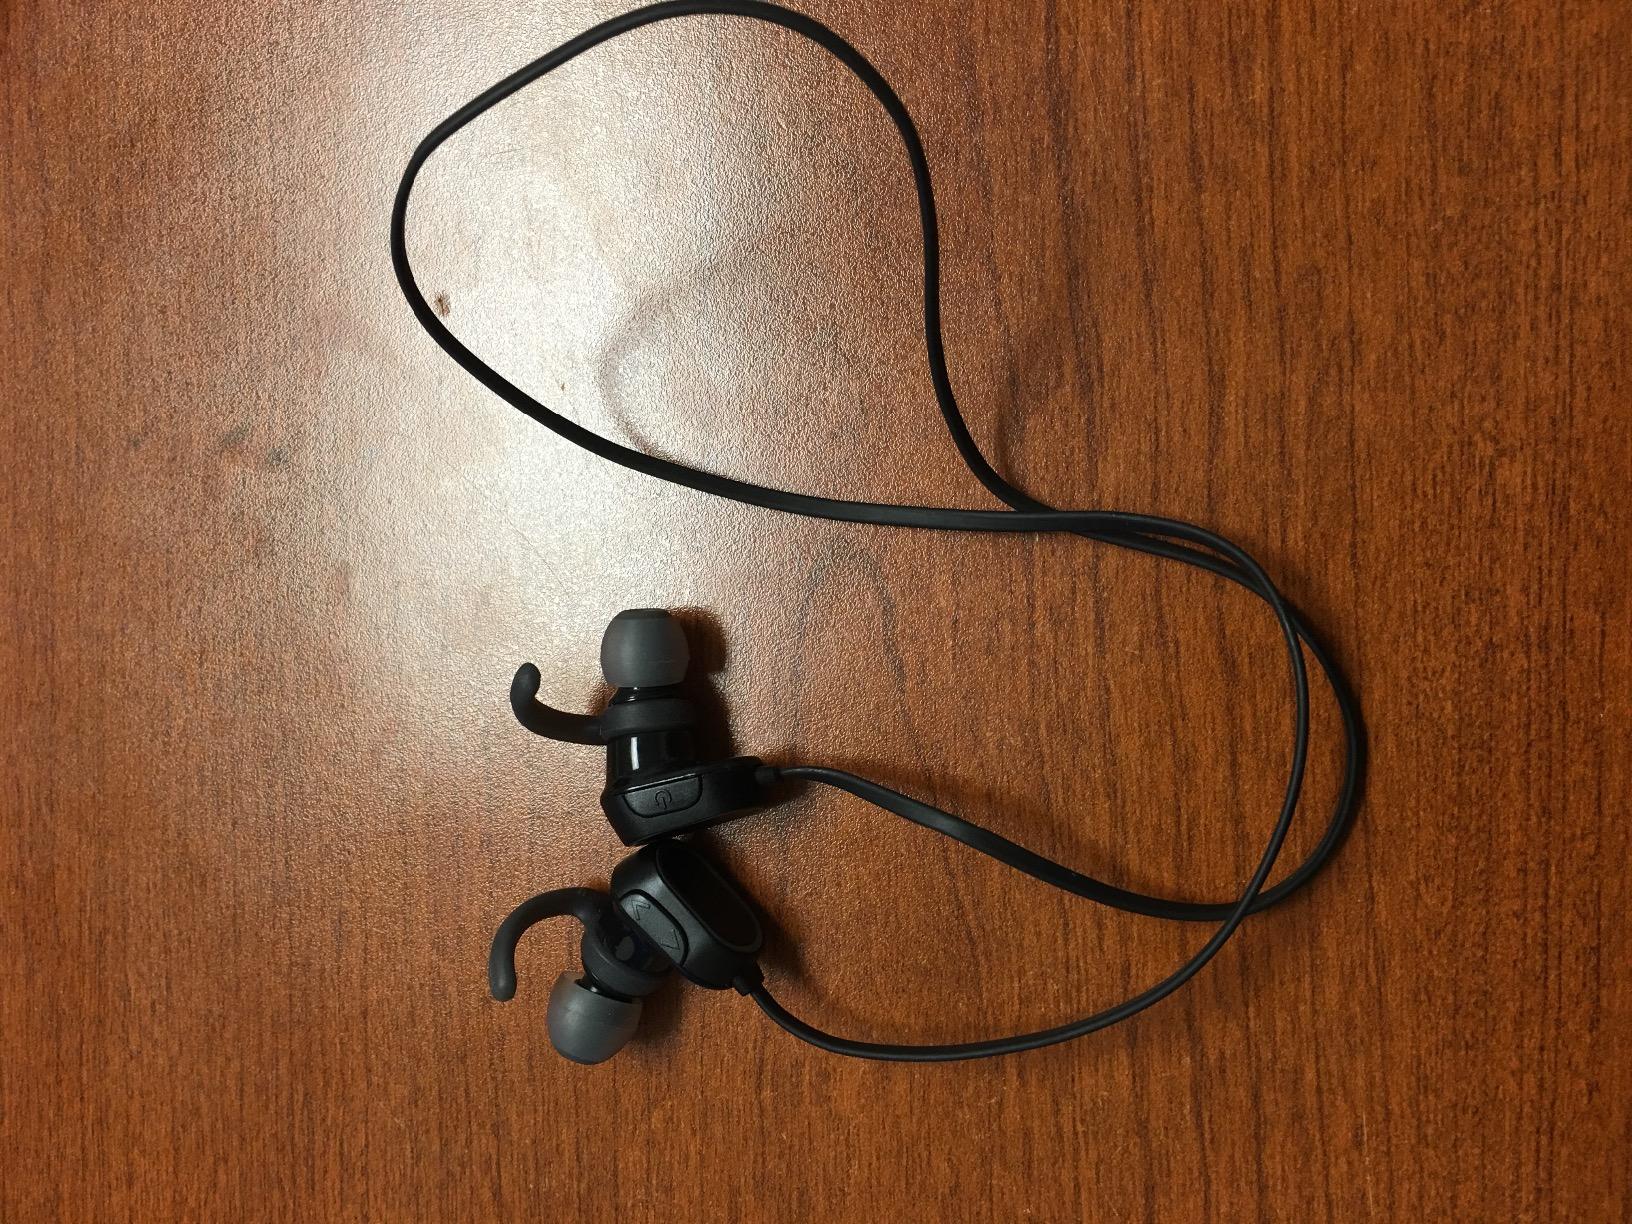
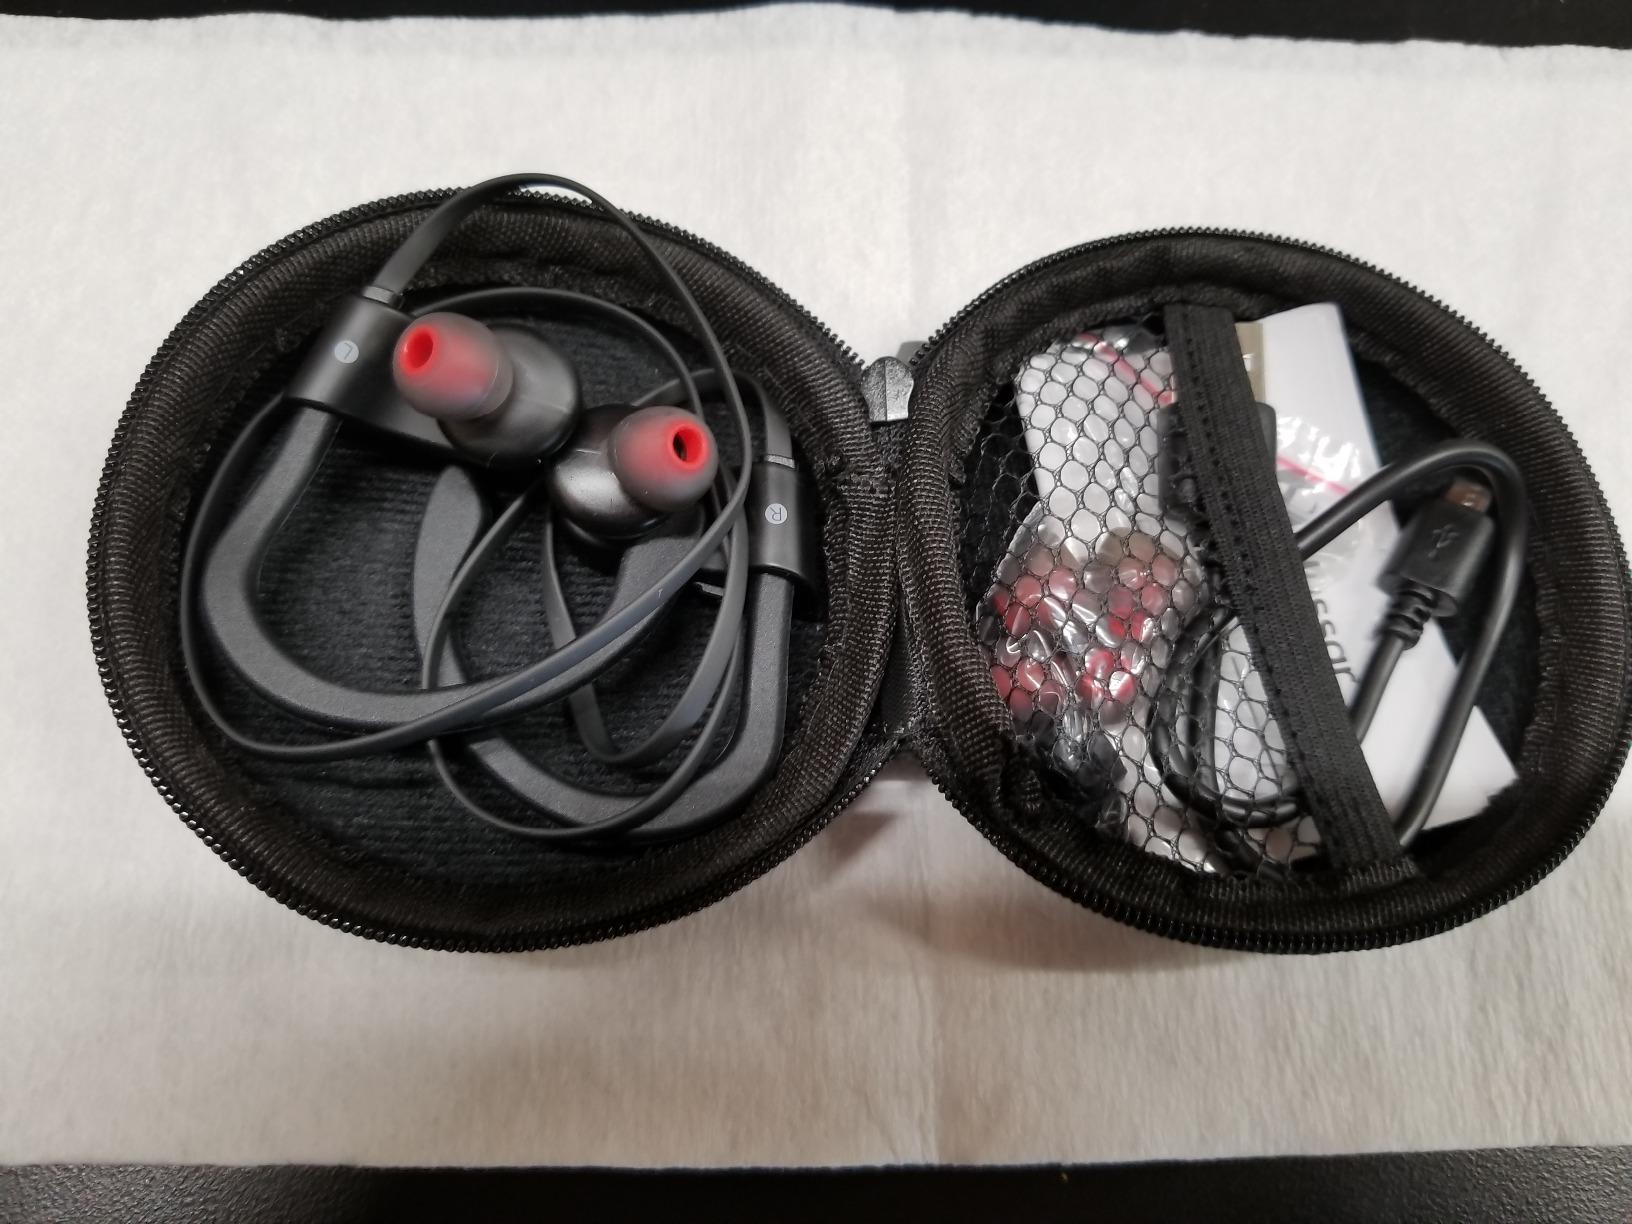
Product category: headphones
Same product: no